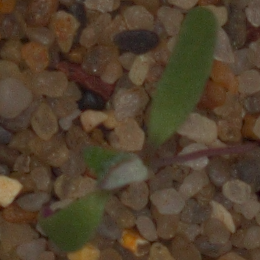
Label: fat_hen